Croatia men's national ice hockey team

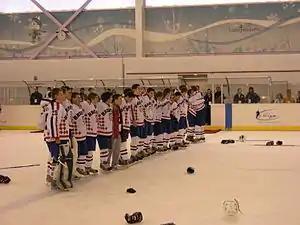
The Croatian under-20 team, who won the 2009 World Junior Ice Hockey Championships - Division II Group B

The Croatian men's national ice hockey team is the Ice hockey team that represents Croatia at International Ice Hockey Federation events. Less than a year after declaring independence from Yugoslavia, Croatia was admitted into the IIHF on May 6th, 1992. Croatia would make their international debut in 1993 when they participated in the 1993 Men's Ice Hockey World Championships, handily losing both of their games to fellow Yugoslavian breakaway state, Slovenia.